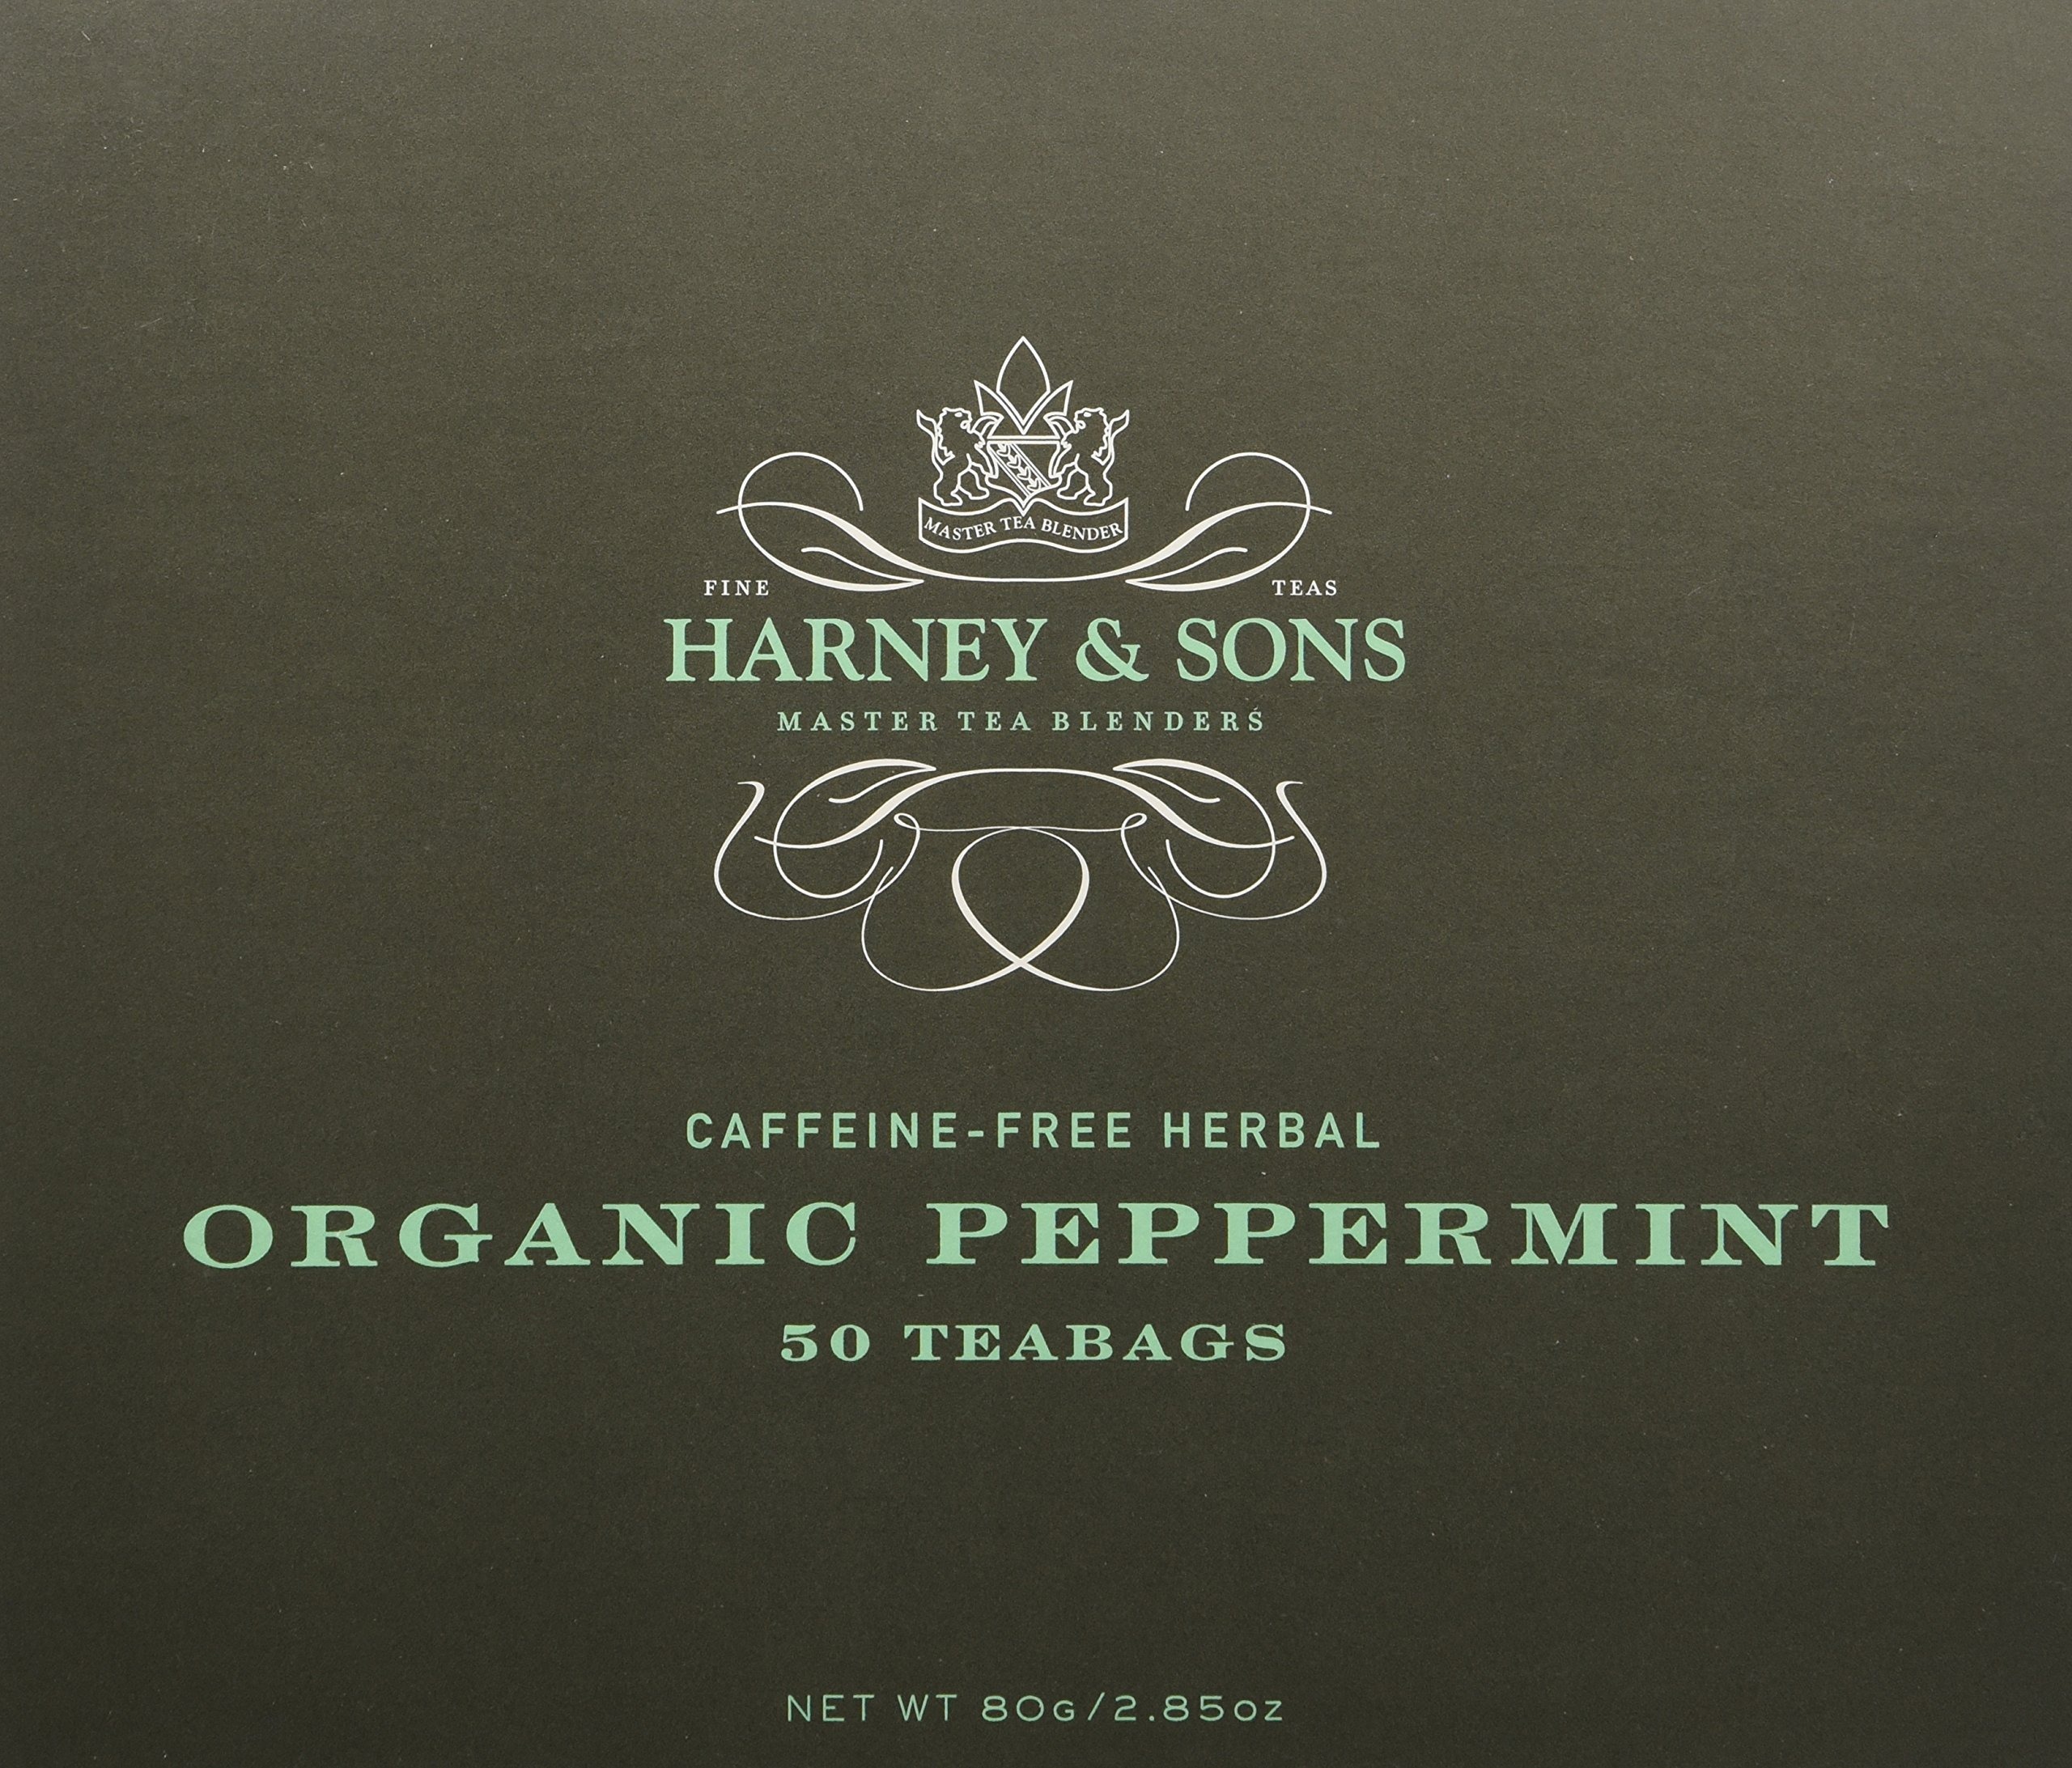
Item Name: Harney & Sons Fine Teas Organic Peppermint - 50 Tea bags (Pack of 3)
Value: 150.0
Unit: count

Price: 13.99